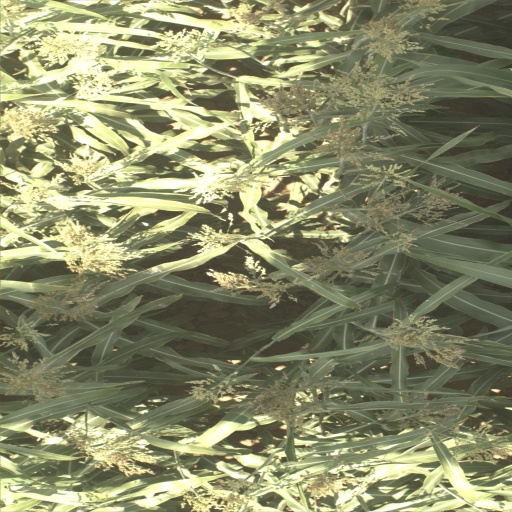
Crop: sorghum